Northrop B-2 Spirit

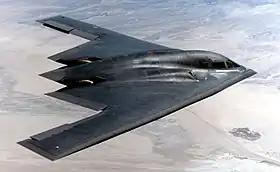
Side view of a B-2 Spirit

The B-2 Spirit was developed to take over the USAF's vital penetration missions, allowing it to travel deep into enemy territory to deploy ordnance, which could include nuclear weapons. The B-2 is a flying wing aircraft, meaning that it has no fuselage or tail. It has significant advantages over previous bombers due to its blend of low-observable technologies with high aerodynamic efficiency and a large payload. Low observability provides greater freedom of action at high altitudes, thus increasing both range and field of view for onboard sensors. The USAF reports its range as approximately . At cruising altitude, the B-2 refuels every six hours, taking on up to of fuel at a time.